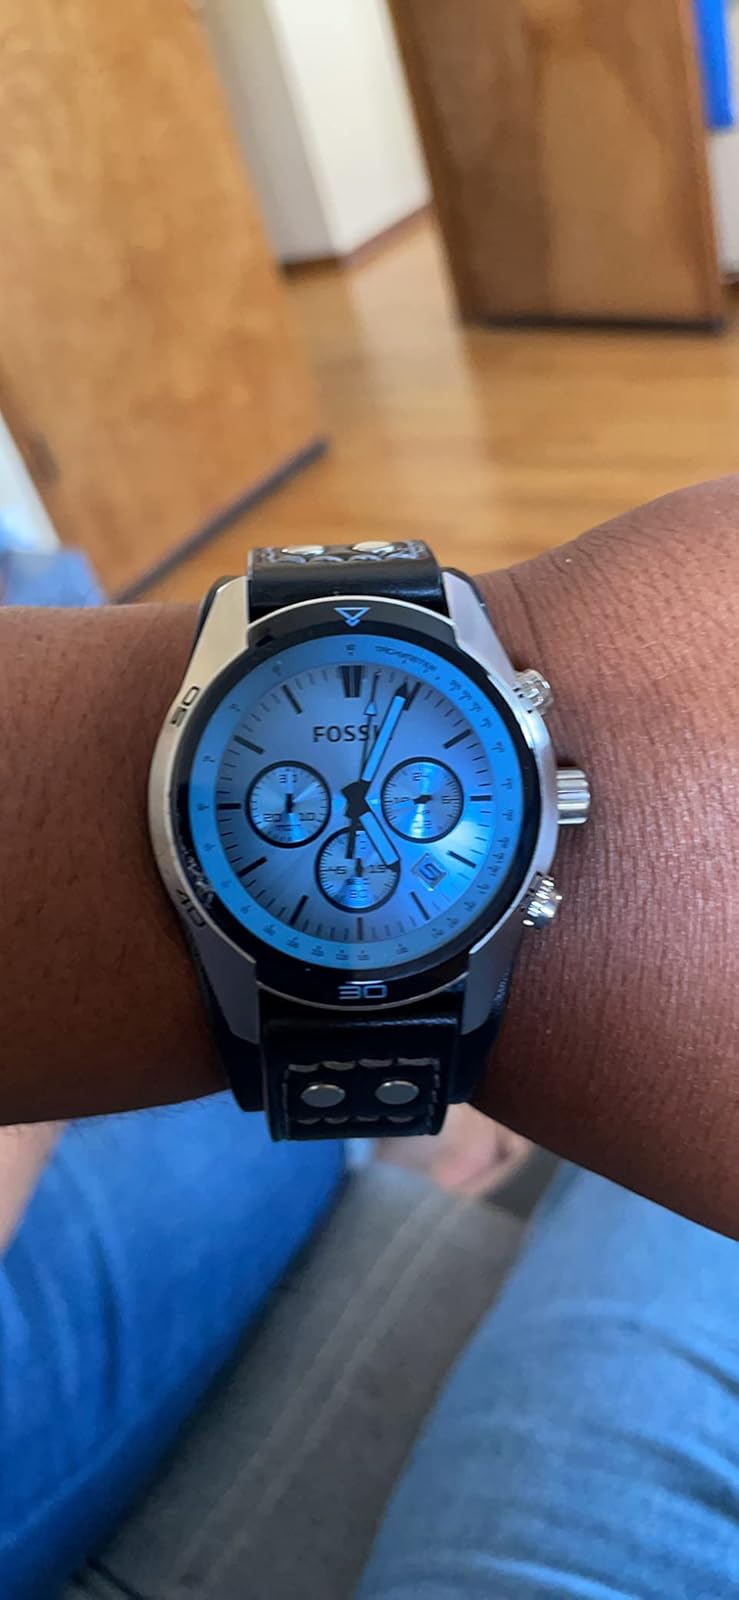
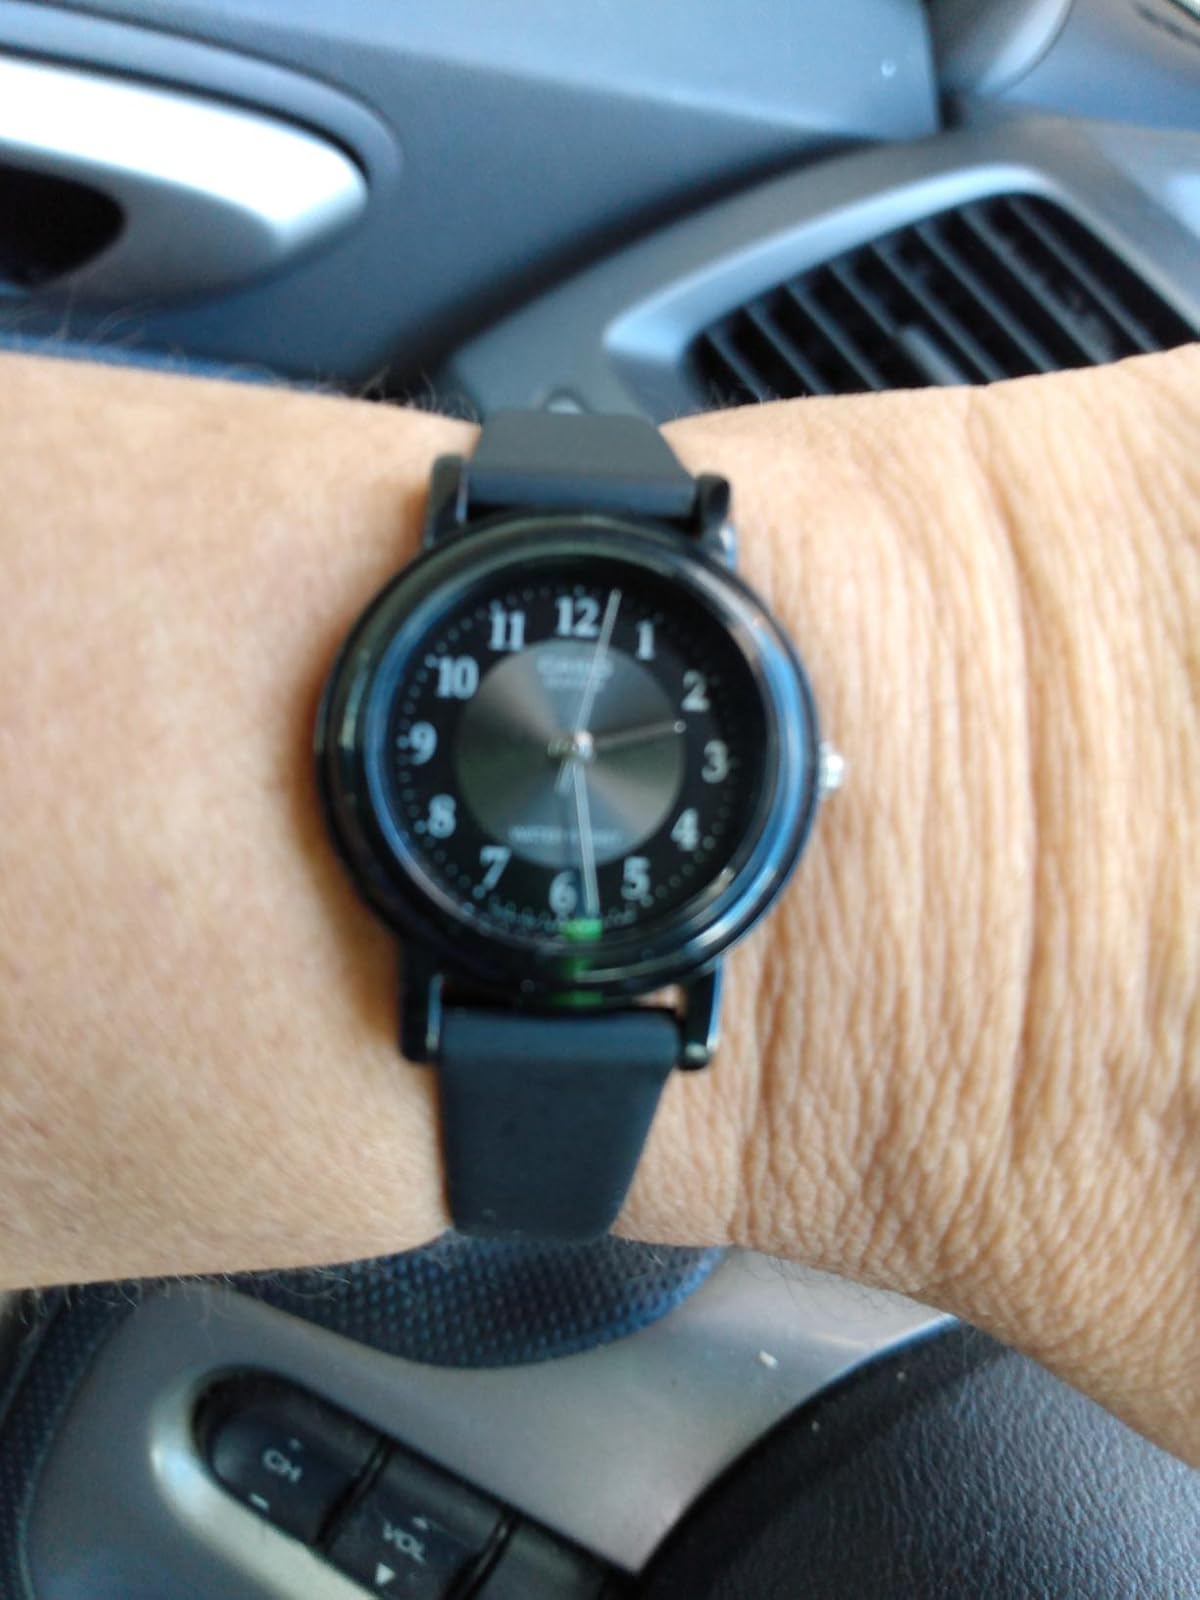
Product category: accessories_watch
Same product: no